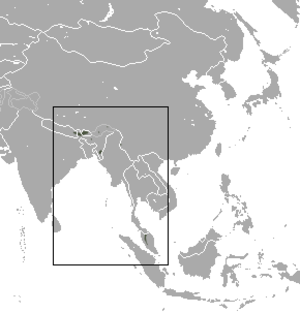
Cette liste commentée recense la mammalofaune de l'Inde et des îles asiatiques appartenant à l'Inde par genre, famille et ordre.
Euroscaptor micrura est une espèce de mammifères de la famille des Talpidés. C'est une taupe du sud-est de l'Asie.